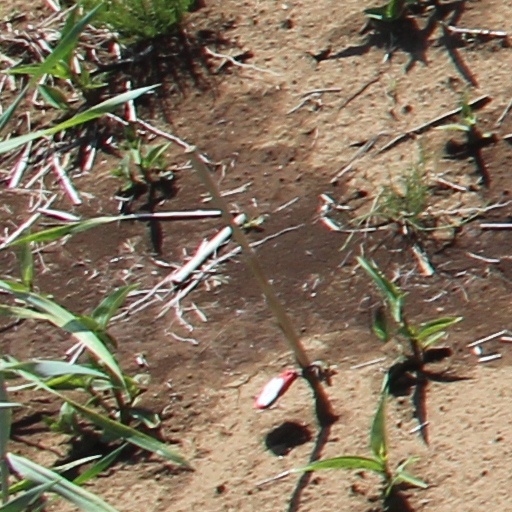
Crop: wheat